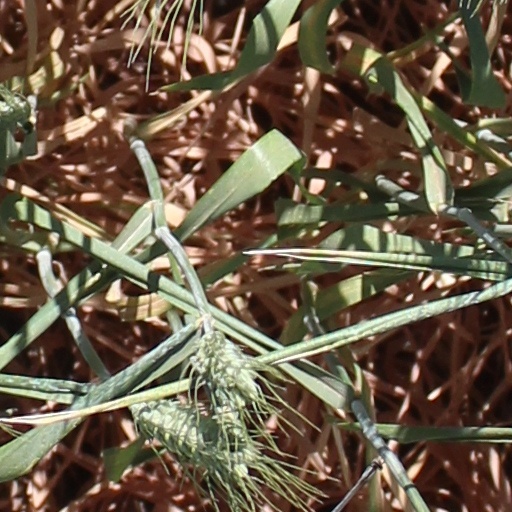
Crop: wheat